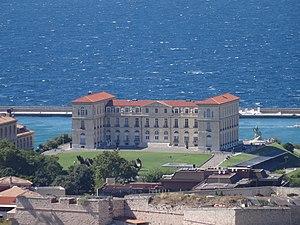
Le Palais du Pharo vu de ND de la Garde
La Provence est une région historique et culturelle ainsi qu'un ancien État indépendant et une ancienne province avant de disparaître à la Révolution française pour réapparaître en grande partie sous la forme recomposée de la région Provence-Alpes-Côte d'Azur.